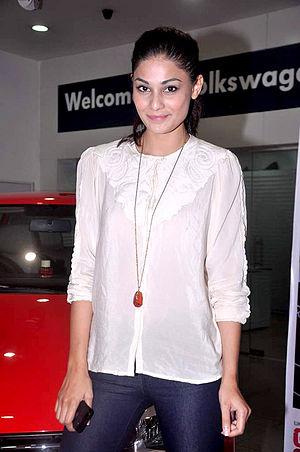
Puja Gupta, née en 1984 à New Delhi est une actrice et mannequin indienne. Elle fut la gagnante de l'édition Miss Inde de 2007. Elle participa ensuite à Mexico à l'édition 2007 de Miss Univers.